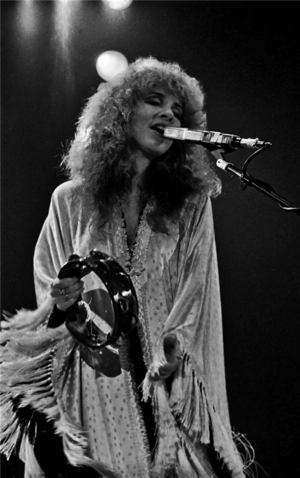
Stevie Nicks (Fleetwood Mac) en concert à Zürich en 1980.
Stevie Nicks, nom de scène de Stephanie Lynn Nicks, est une chanteuse et auteure-compositrice américaine née le 26 mai 1948 à Phoenix, connue pour son travail au sein du groupe de rock Fleetwood Mac et une longue carrière solo qui ont collectivement vendu plus de 140 millions d'albums.